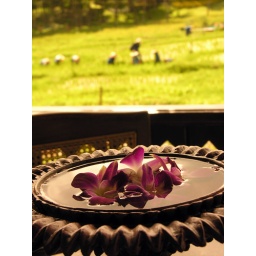
Flowers in bird bath at Four Seasons resort in Chiang Mai.